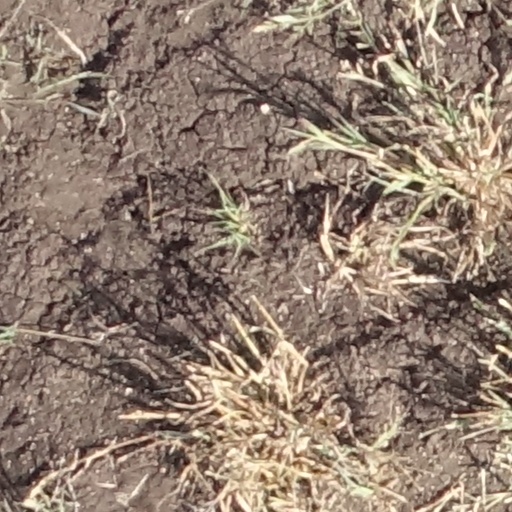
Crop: sorghum